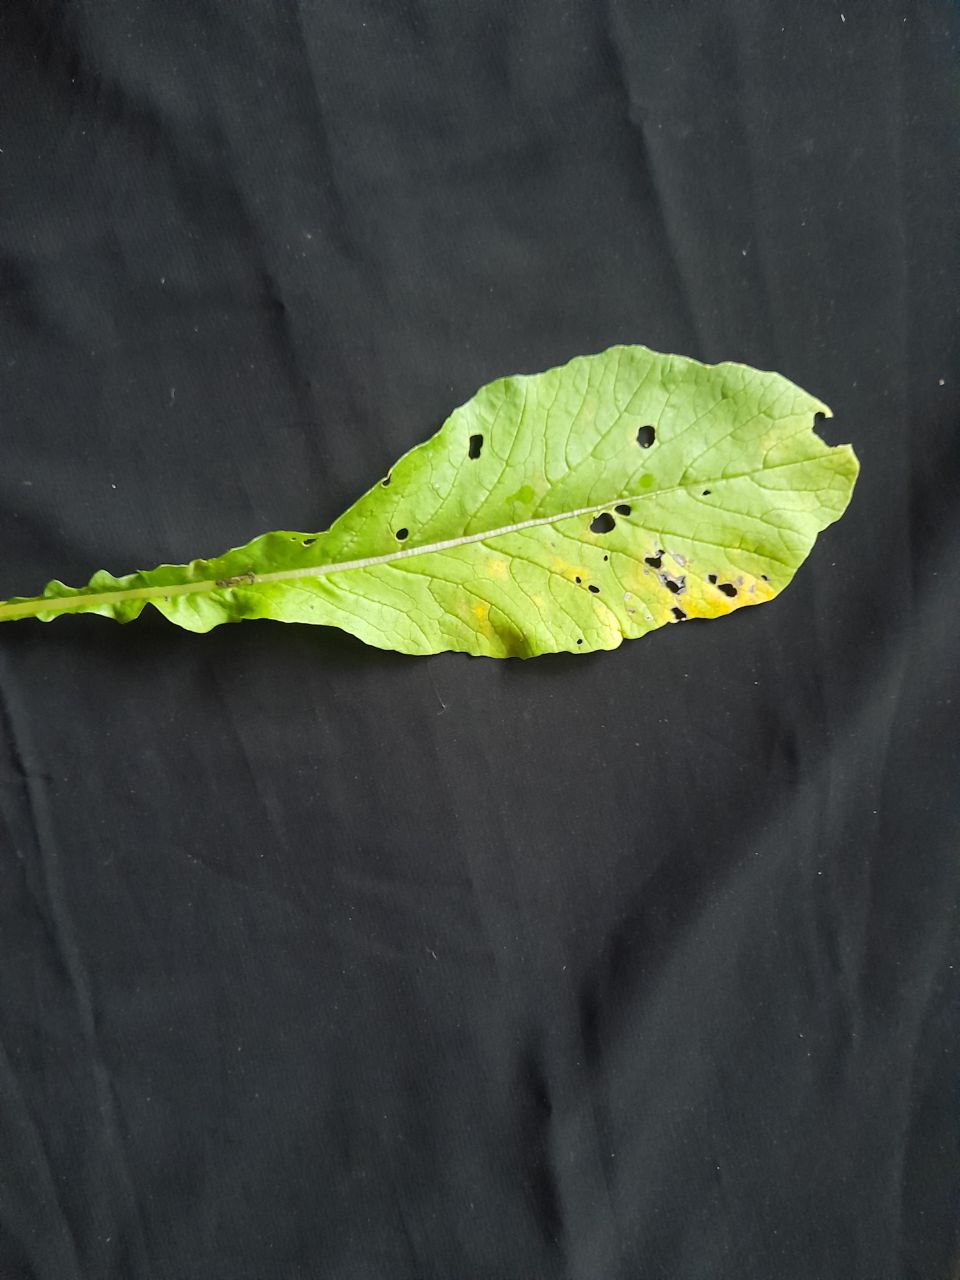
Label: flea beetle